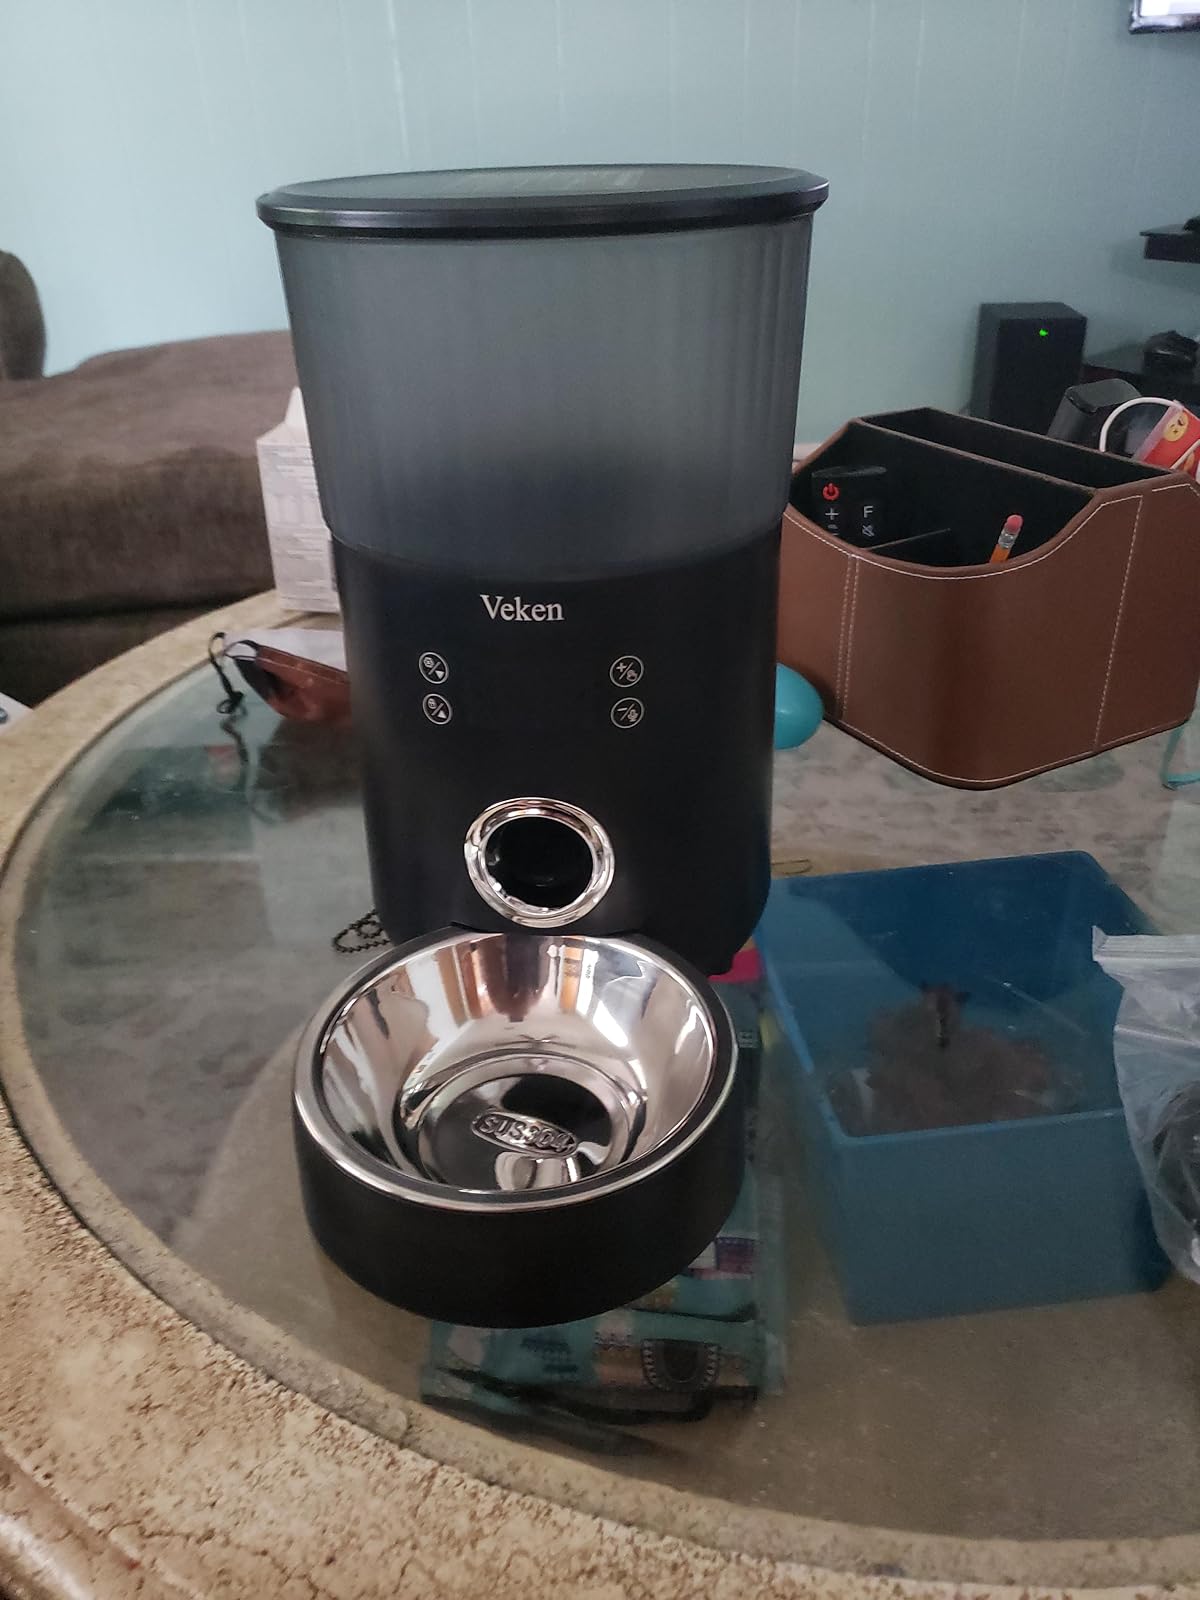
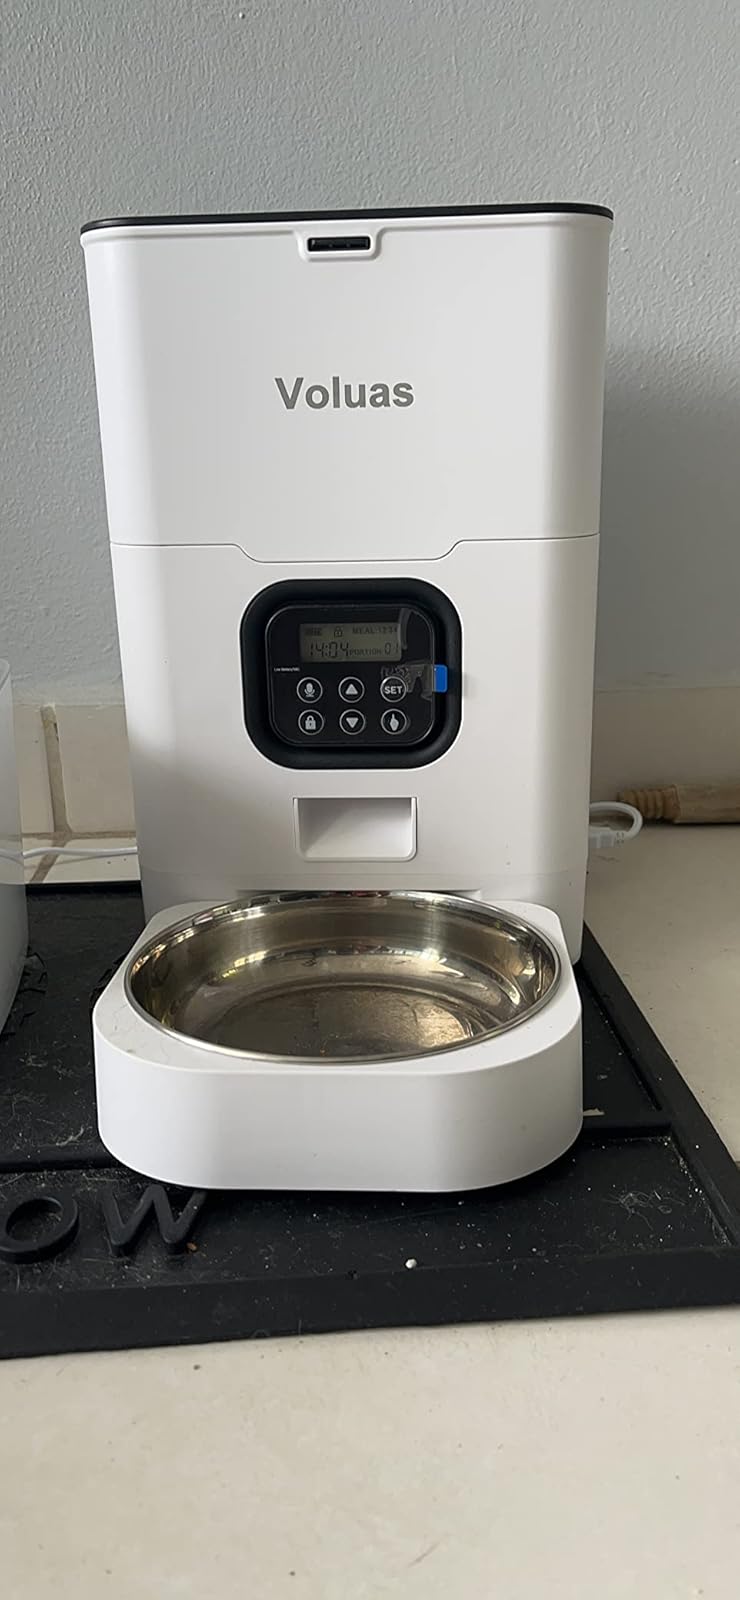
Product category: items_feeder
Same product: no